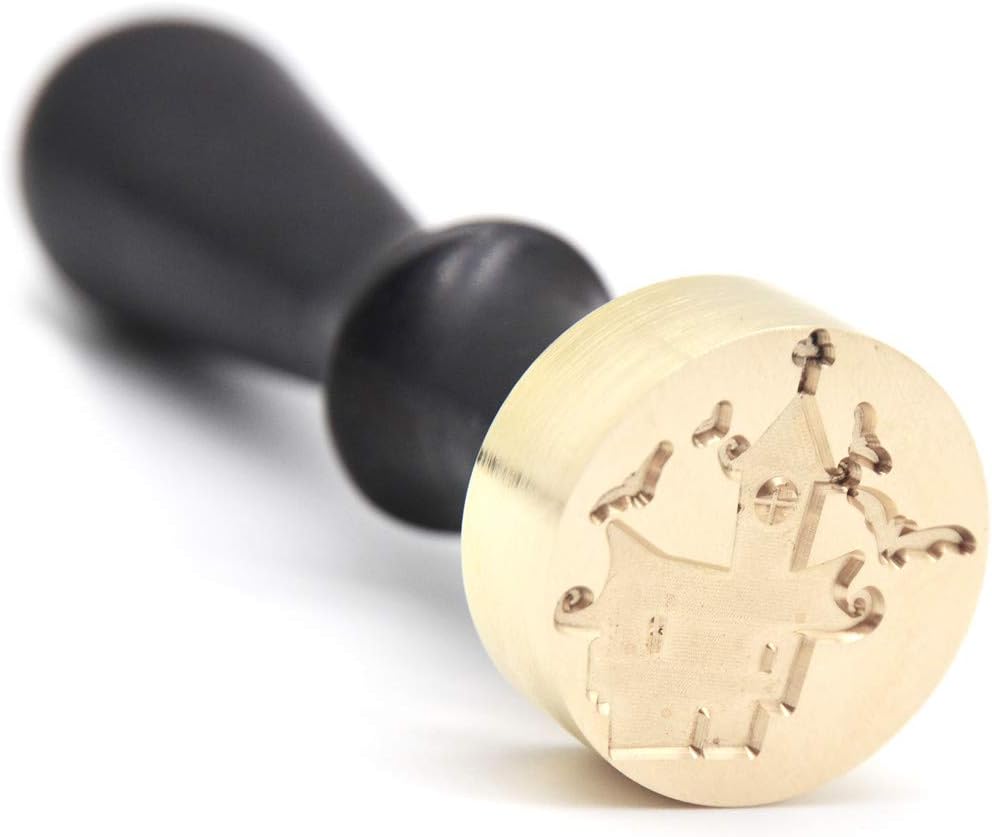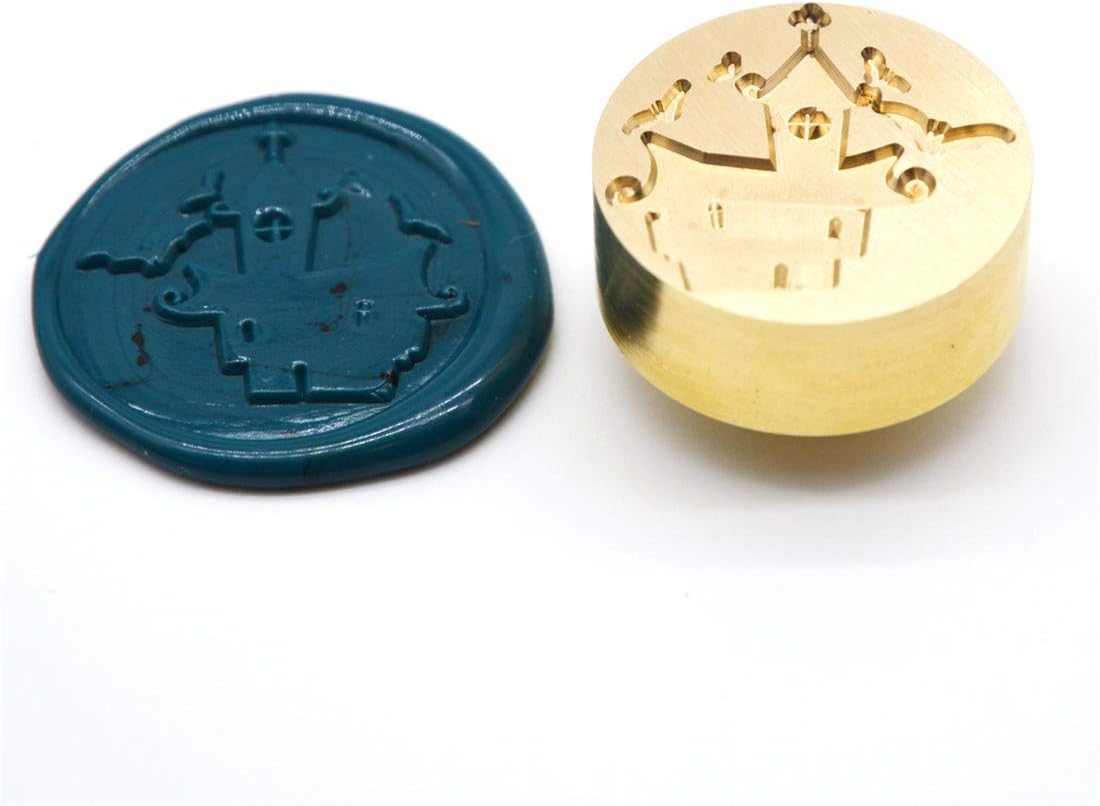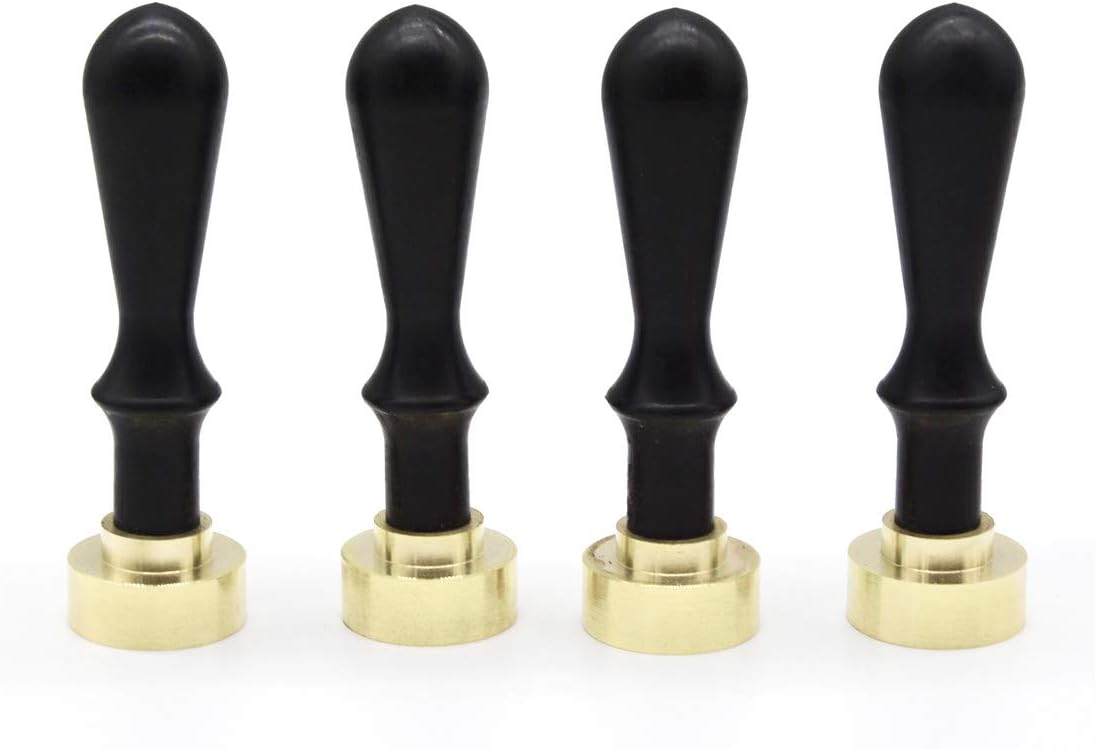
Wax Seal Stamp - Castle Design, for Thanksgiving Card Envelope Gift Packing Decor
Category: Arts, Crafts & Sewing
Package Included: 1x Wax Seal stamp How to make a invitation seal stamp Step 1: Melting the wax Step 2: Put this stamp on the wax when the it is not too hot Step 3: Take off the stamp when the wax become cool Warning Tips Please keep the stamp cool before making the next wax seal stamp If you will make a lot of wax seals, it is better for you to buy 3 stamps Because the stamp need time to be cool when working Sealing Stamp can be applied on cards, scrap booking, glass, plastic, wood and more.
Features: Thanks Giving Note Wax Seals | Package:1pcs | Greeting Card Wax Seal Stamp | Wedding invitation wax seals stamp | Ideal for decorating gift packing, envelopes, parcels, invitations, wine packaging, etc